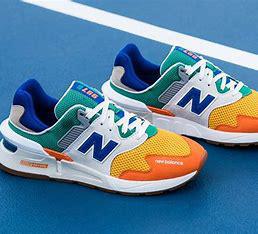
Brand: New
Model: Balance New Balance 997